Ngau zap

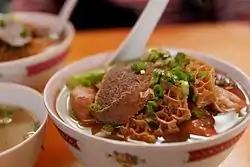
Beef tripe rice noodle (ho fen) in Ying Kee Noodle Shop, Hong Kong

Ngau zap or ngau chap is a Cantonese dish made of beef entrails.